Jonbeel Mela

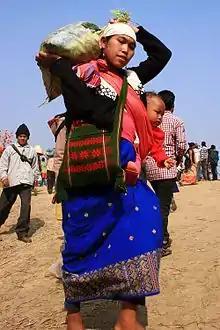
An indigenous tribal lady with her child at Joonbeel Fair

The theme of the mela is harmony and brotherhood among the indigenous Assamese communities and tribes scattered in the Northeast India. The Gobha King ("Kobâ rajâ" alias "Gobha raja") along with his courtiers visits the mela and collects taxes from his subjects. People perform their traditional dance and music, making the atmosphere one of joy and fun.